Snark sailboat

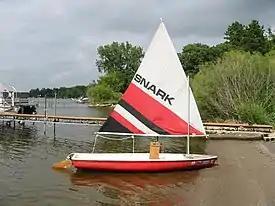

The Snark is a line of lightweight sailboats, at its introduction a two-person, lateen-rigged sailboat manufactured and marketed by Meyers Boat Company of Adrian, Michigan.